Osborne baronets

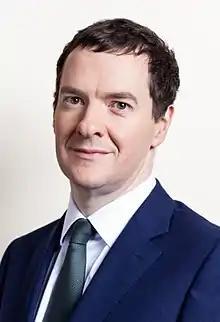
George Osborne, heir apparent to the Osborne baronetcy

The heir apparent is the present holder's eldest son George Osborne, who is the former chancellor of the exchequer. The heir-in-line is George Osborne's only legitimate son, Luke Benedict Osborne (born 2001).